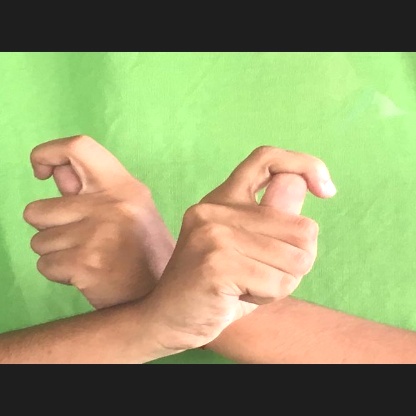
Mudra: Berunda